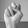
ASL letter: N